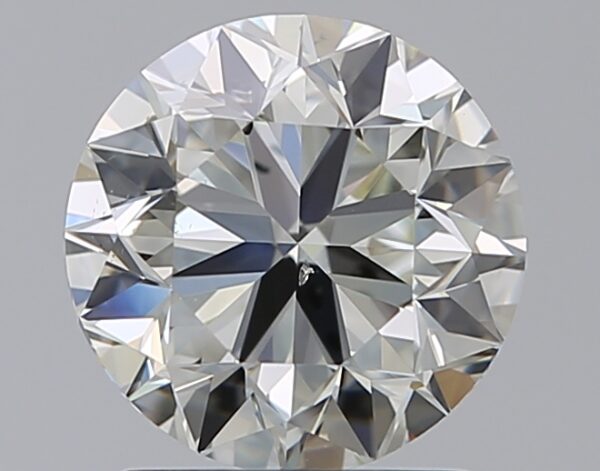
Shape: round
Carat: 1.5
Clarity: SI1
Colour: K
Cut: VG
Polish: EX
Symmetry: VG
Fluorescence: F
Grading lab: GIA
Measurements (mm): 7.09 x 7.15 x 4.59